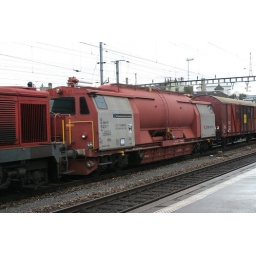
SBB firefighting train - water cannon 80 85 98 02 307-1, seen in Winterthur station 31.03.2010